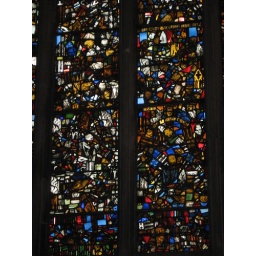
Window reconstructed from original stained glass window destroyed by Cromwell